Champbenoist–Poigny station

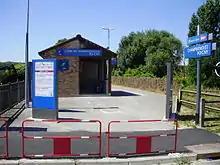
Champbenoist–Poigny station

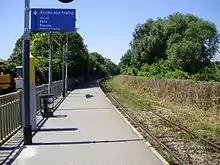
The station

Champbenoist–Poigny is a railway station in Poigny near Provins, Île-de-France, France. The station is on the Longueville–Esternay railway line. It is served by TER (local) services operated by SNCF. The station is served by Transilien line P (Paris–Verneuil-l'Étang–Longueville–Provins).